Minnie Agnes Filson

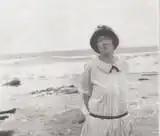
From the cover of her book

Minnie Agnes Filson (3 May 1898 – 7 November 1971) was an Australian poet. She wrote under a number of pseudonyms including Rickety Kate (sometimes Ricketty Kate), Stella Filson, Michael Strong, Judith Grey and Rex Kater.